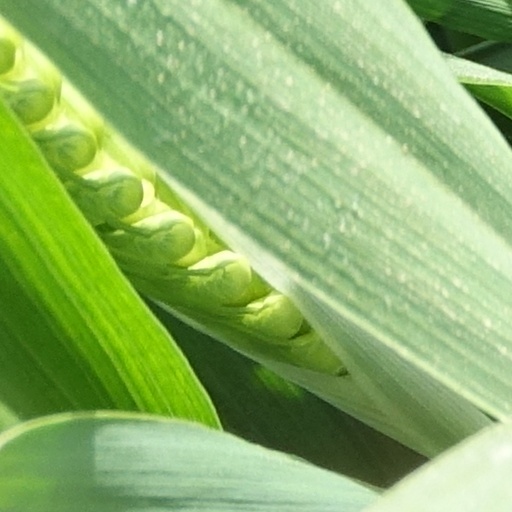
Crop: wheat